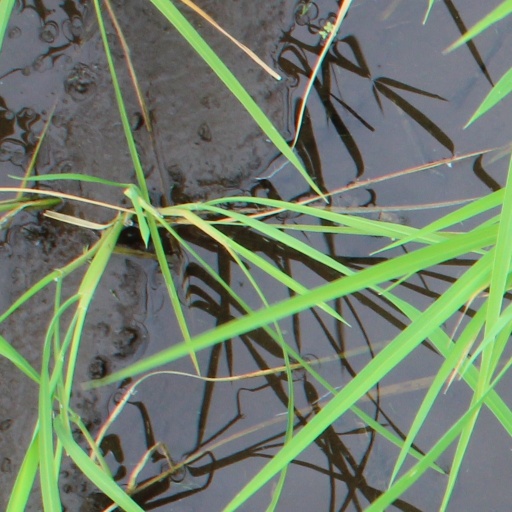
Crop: rice